Participatory budgeting

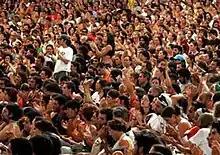
Participatory budgeting in Porto Alegre

Participatory budgeting has been shown to increase citizen's overall well-being. Some examples include: